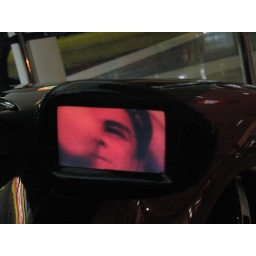
mirror on a car with a tv in it the tv is in the mirror